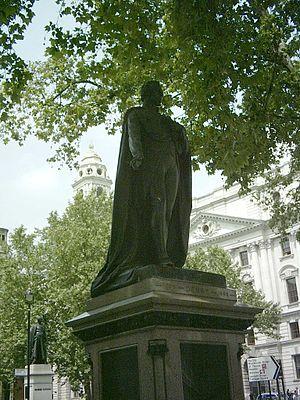
Edward George Geoffrey Smith-Stanley, 14ᵉ comte de Derby est un homme d'État britannique, trois fois Premier ministre du Royaume-Uni et, à ce jour, le chef du Parti conservateur qui a connu la plus grande longévité. Il est connu avant 1834 sous le nom d'Edward Stanley et de 1834 à 1851 sous le nom de Lord Stanley. Il est l'un des quatre premiers ministres britanniques à avoir exercé trois mandats distincts ou plus. Cependant, ses ministères ont duré chacun moins de deux ans et totalise trois ans et 280 jours.